Kampfgeschwader 76

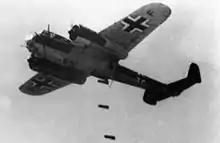
Dornier Do 17s of KG 76 dropping bombs

On the night of the 25/26 July 1940, KG 76 flew via Land's End and bombed Southampton. On 29 July III./"KG" 76 sent Ju 88s out at low-level to evade detection by British radar. The target was a series of convoys but the bombers scored no direct or near misses. The "Gruppenkommandeur", Adolf Genth, was killed when he flew into a balloon cable off Dungeness and another was lost with its crew, when it was shot down by the escort ships. Observers called for fighter assistance and 610 Squadron Supermarine Spitfires were sent but the Ju 88s were gone. Genth was replaced by "Major" Franz von Benda. II./KG 76 recorded the wing's first inland sortie over England when it attacked RAF Hawkinge on the coast on 11 August with unknown results. The group did not report any losses. The attack was repeated on 12 August. On this day the "Luftwaffe" and RAF Fighter Command clashed in large-air battles over the Channel. III "Gruppe" struck at dawn. The German pilots succeeded in destroying two Hangars, the station workshops and four fighter aircraft on the ground. Station Commander Squadron leader E. E. Arnold had the airfield full functional again in 24 hours. The Germans escaped without loss.